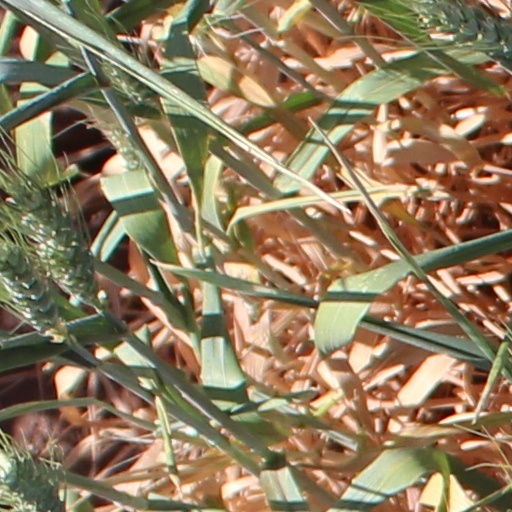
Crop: wheat